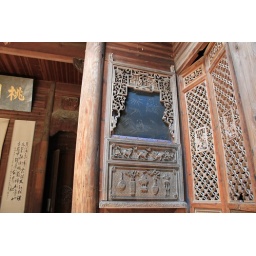
The doors and walls or sidings tend to have arts engraved in it.